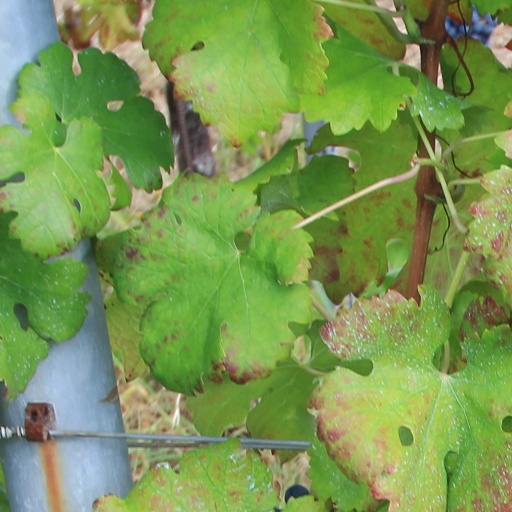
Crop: grape